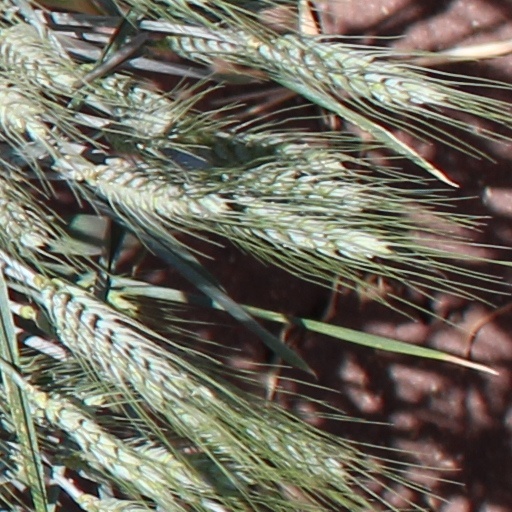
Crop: wheat